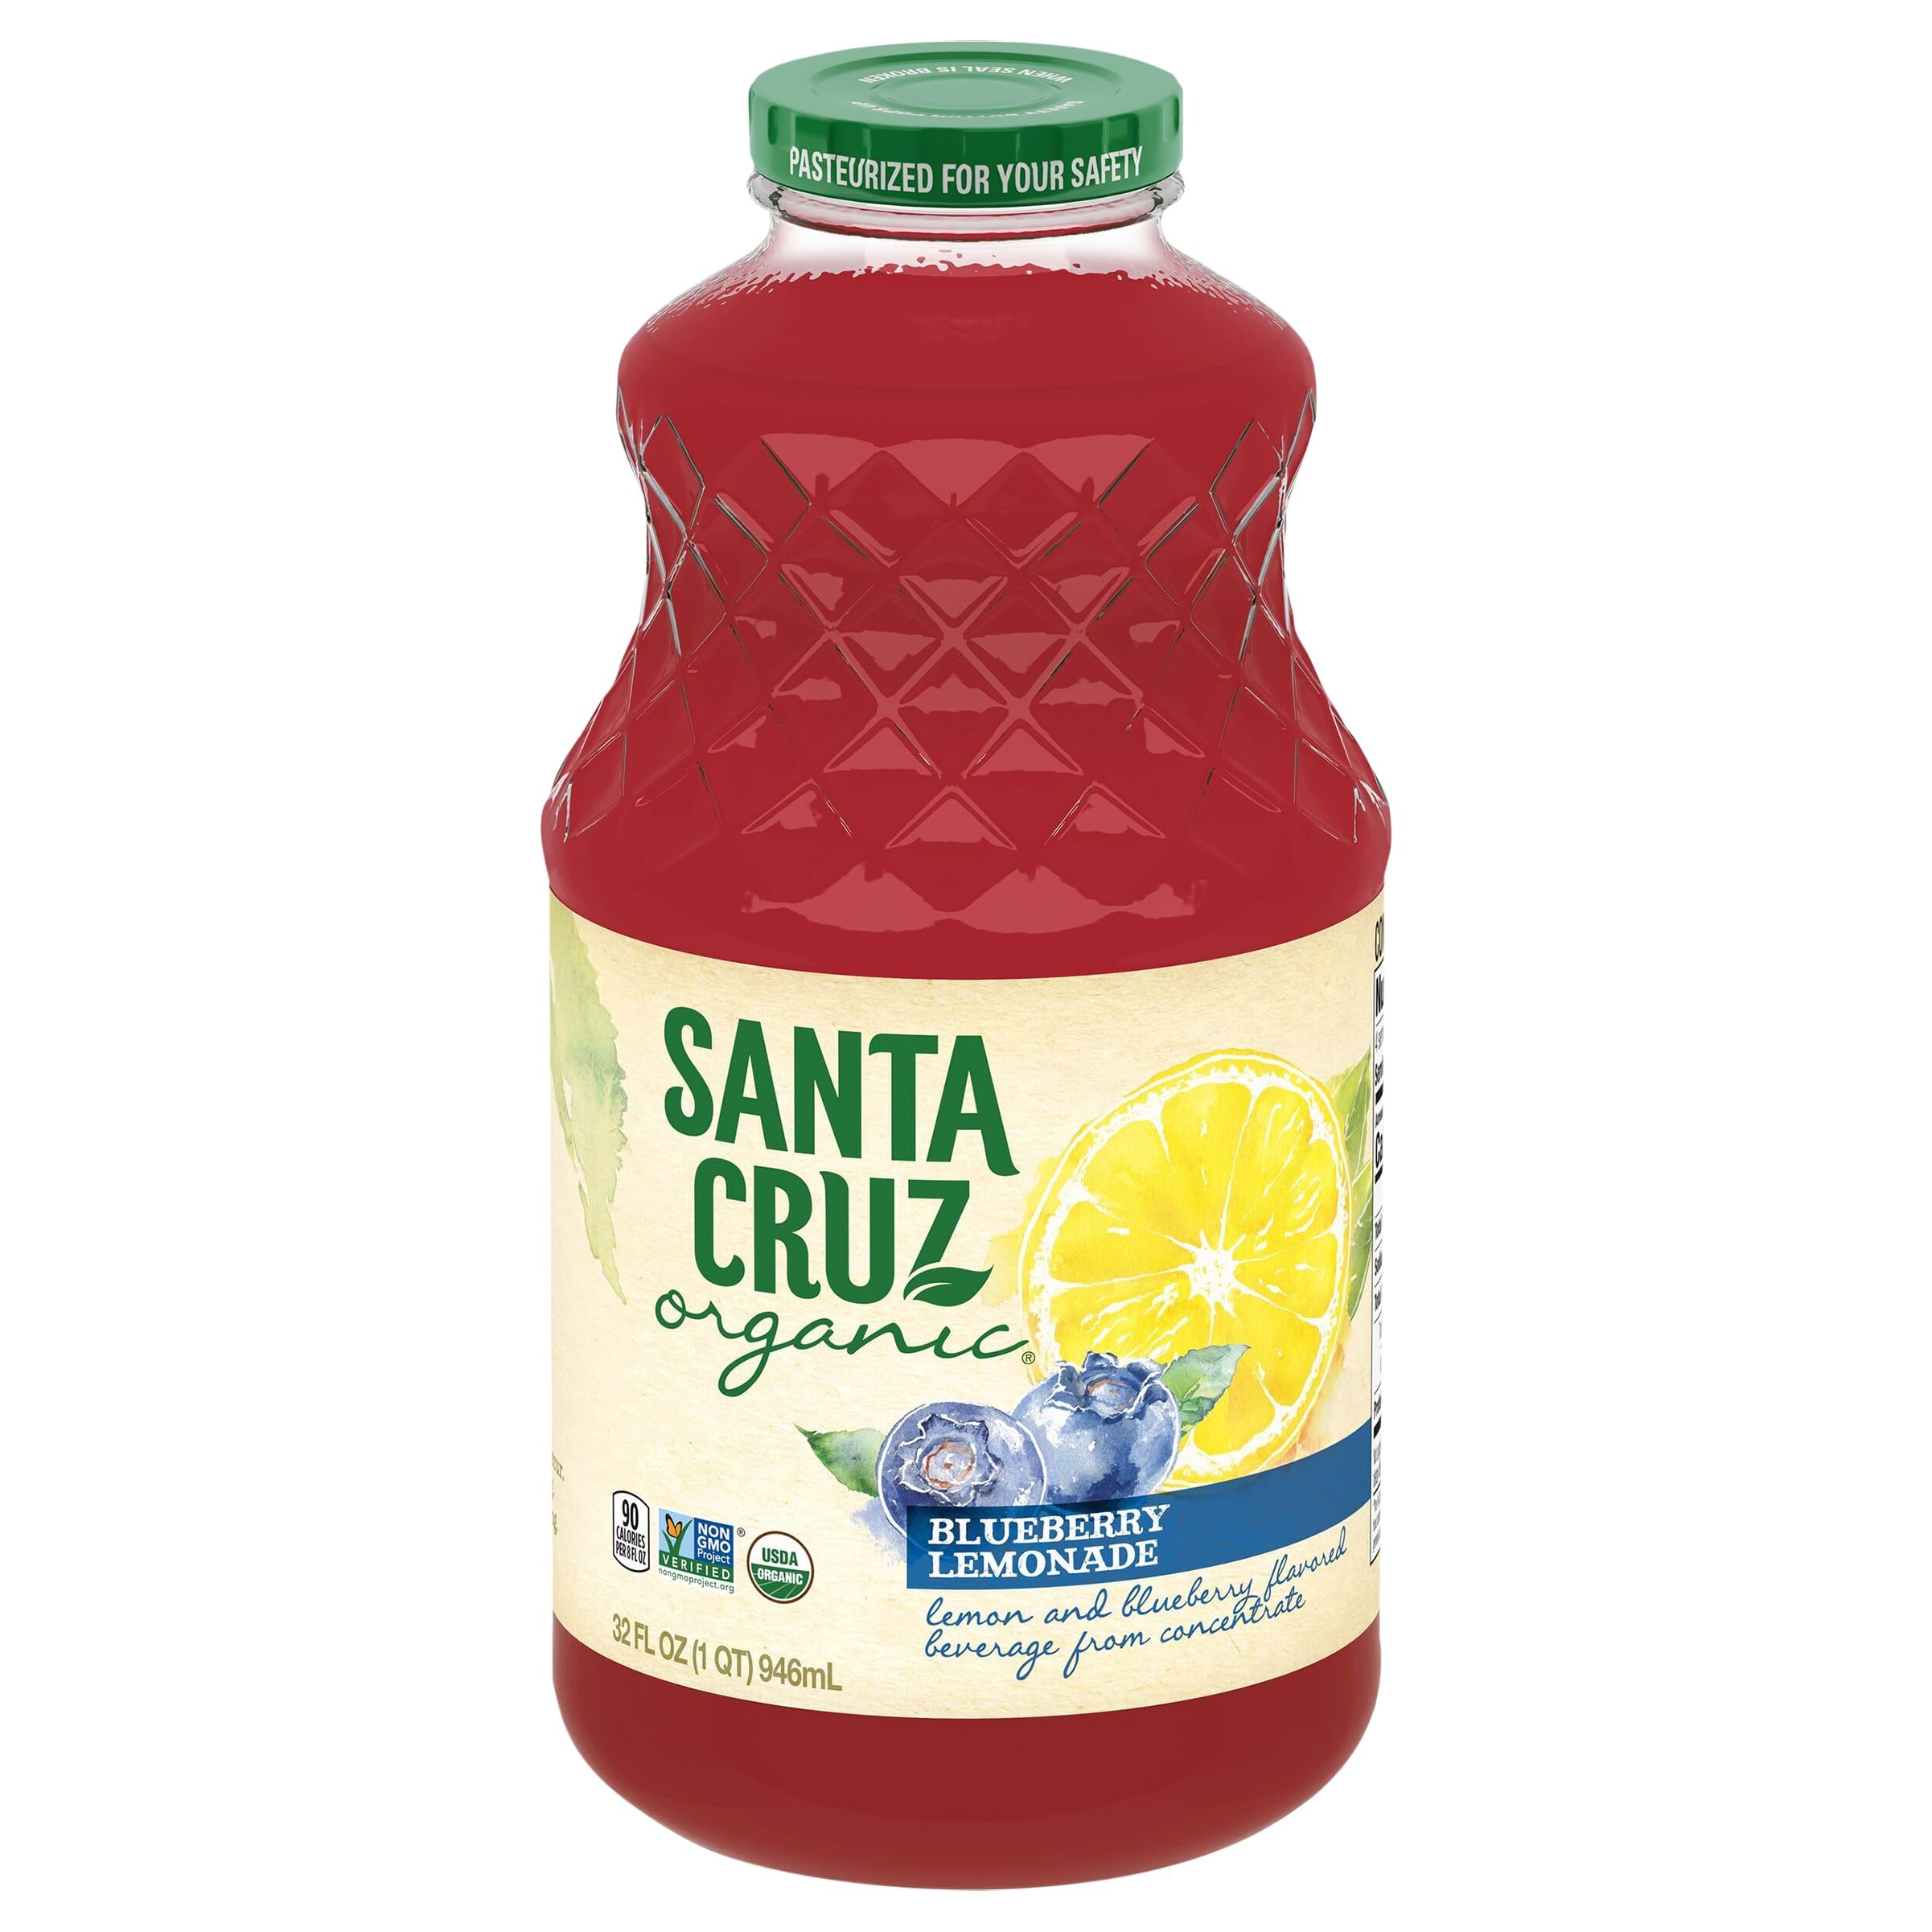
Item Name: SANTA CRUZ ORGANIC Organic Blueberry Lemonade, 32 FZ
Product Description: Beverage
Value: 32.0
Unit: Fl Oz

Price: 6.45